The Powerpuff Girls Movie

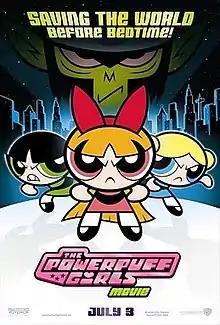
Theatrical release poster

The Powerpuff Girls Movie is a 2002 American animated prequel superhero film based on the Cartoon Network animated television series "The Powerpuff Girls". It was co-written and directed by series' creator Craig McCracken (in his feature-length directorial debut), co-written by Charlie Bean, Lauren Faust, Paul Rudish, and Don Shank, and stars the regular television cast of Catherine Cavadini, Tara Strong, E. G. Daily, Roger L. Jackson, Tom Kane, Tom Kenny, Jennifer Hale, and Jennifer Martin. Serving as an origin story of the titular characters, the film follows the newly-created girls as they become ostracized for inadvertently destroying Townsville and assisting in Mojo Jojo's plot for world domination.